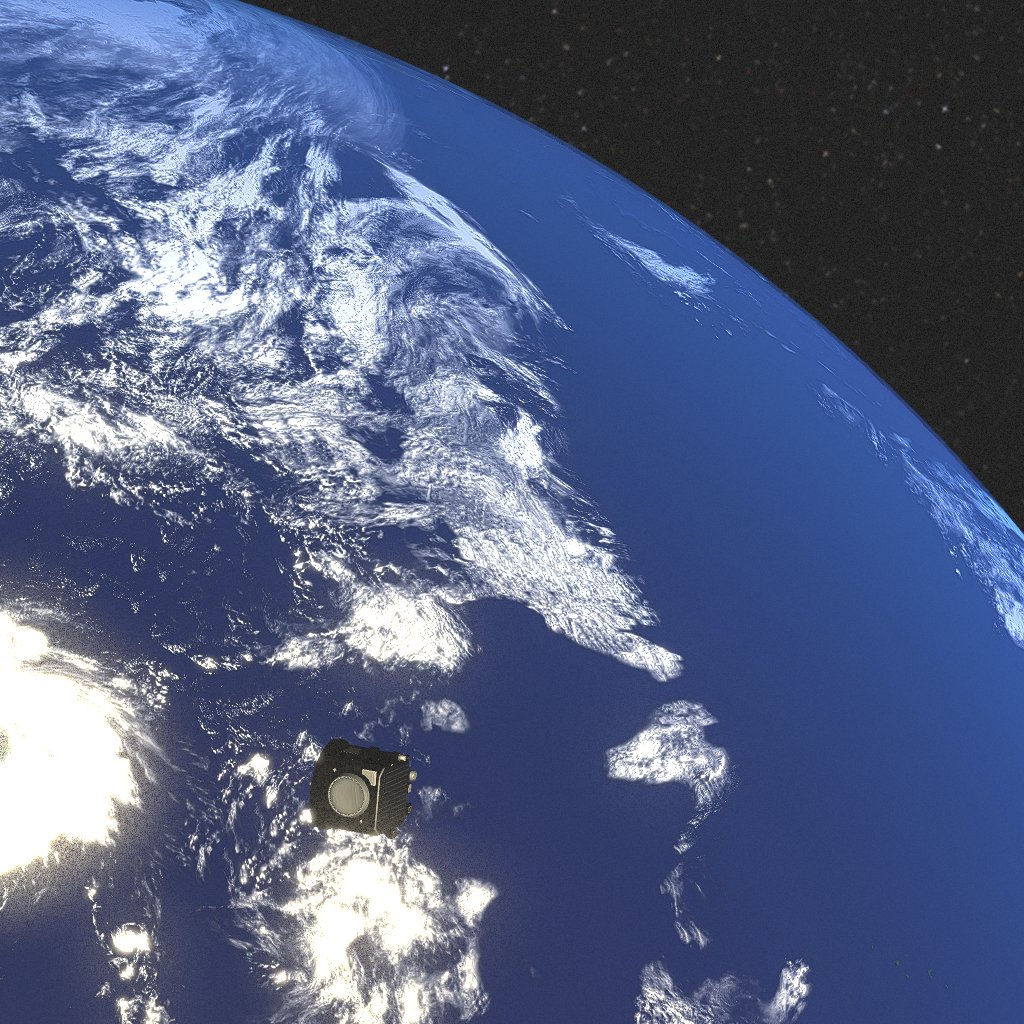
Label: proba_3_ocs